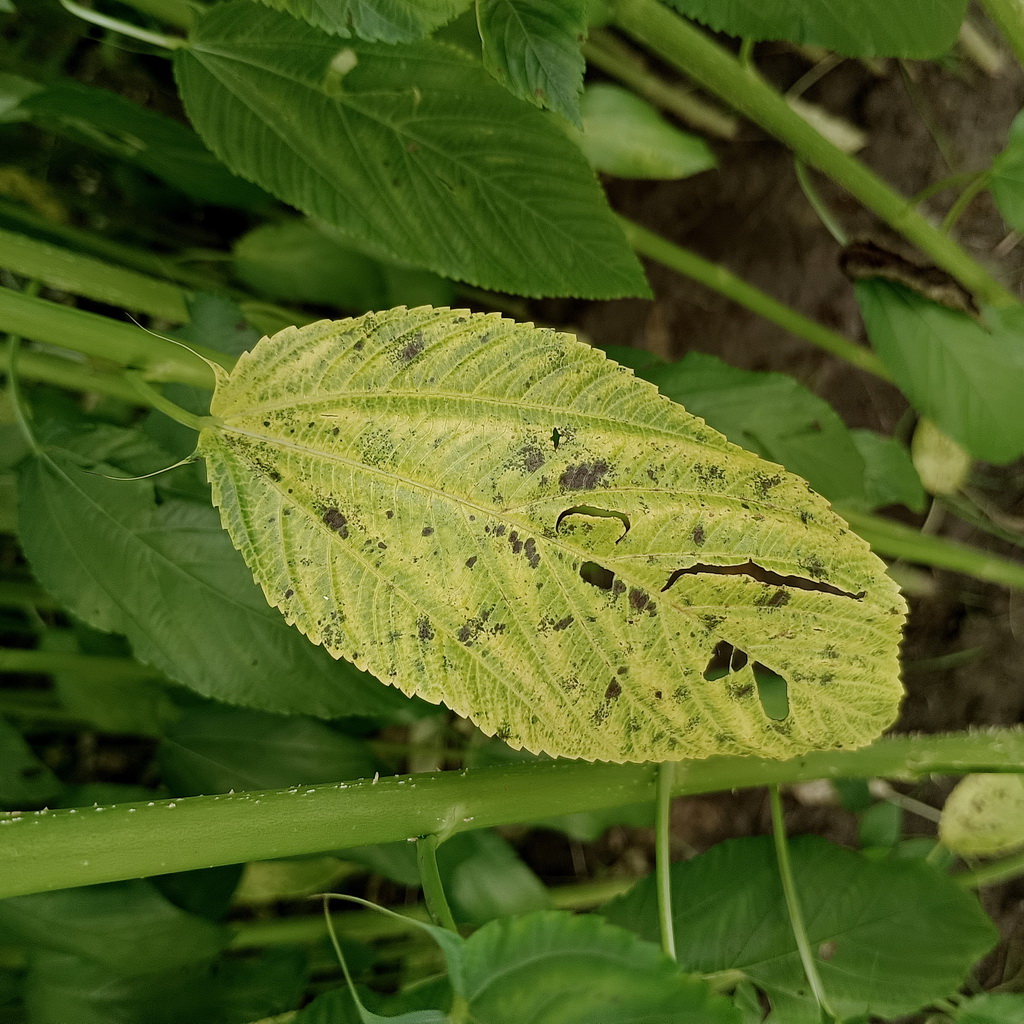
Label: Mosaic